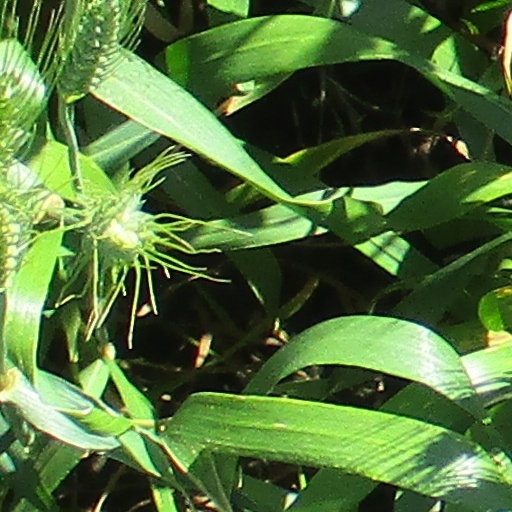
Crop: wheat